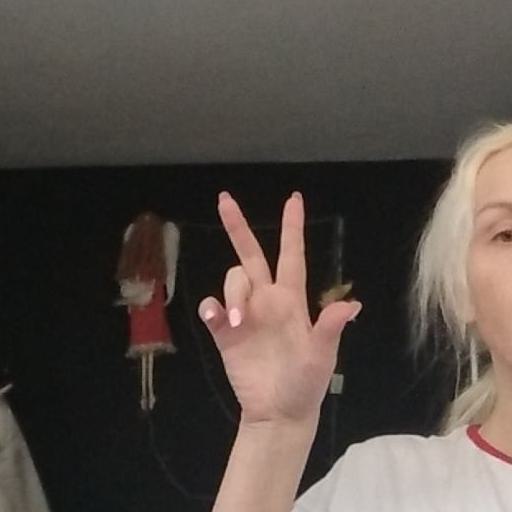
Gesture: three2